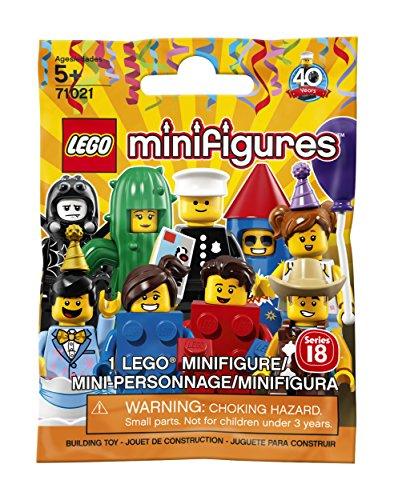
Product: LEGO Minifigure Series 18: Party - 1 Figure Building Kit 7 pieces
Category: Toys & Games | Building Toys | Building Sets
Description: An exciting new series of LEGO minifigure characters and create new and wonderful adventures.
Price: $4.95
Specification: ProductDimensions:4.7x3.5x0.1inches|ItemWeight:0.64ounces|ShippingWeight:0.64ounces(Viewshippingratesandpolicies)|DomesticShipping:ItemcanbeshippedwithinU.S.|InternationalShipping:Thisitemisnoteligibleforinternationalshipping.LearnMore|ASIN:B0788BRFCM|Itemmodelnumber:6212813|Manufacturerrecommendedage:5yearsandup